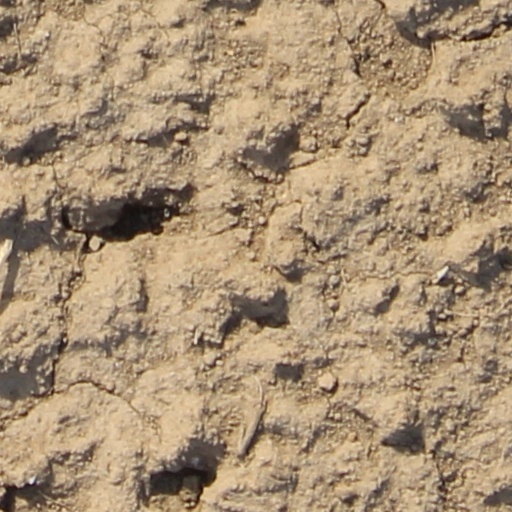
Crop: wheat